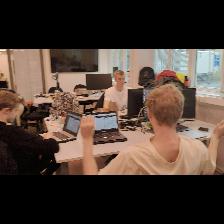
Label: Human